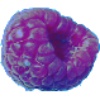
Label: Raspberry 1